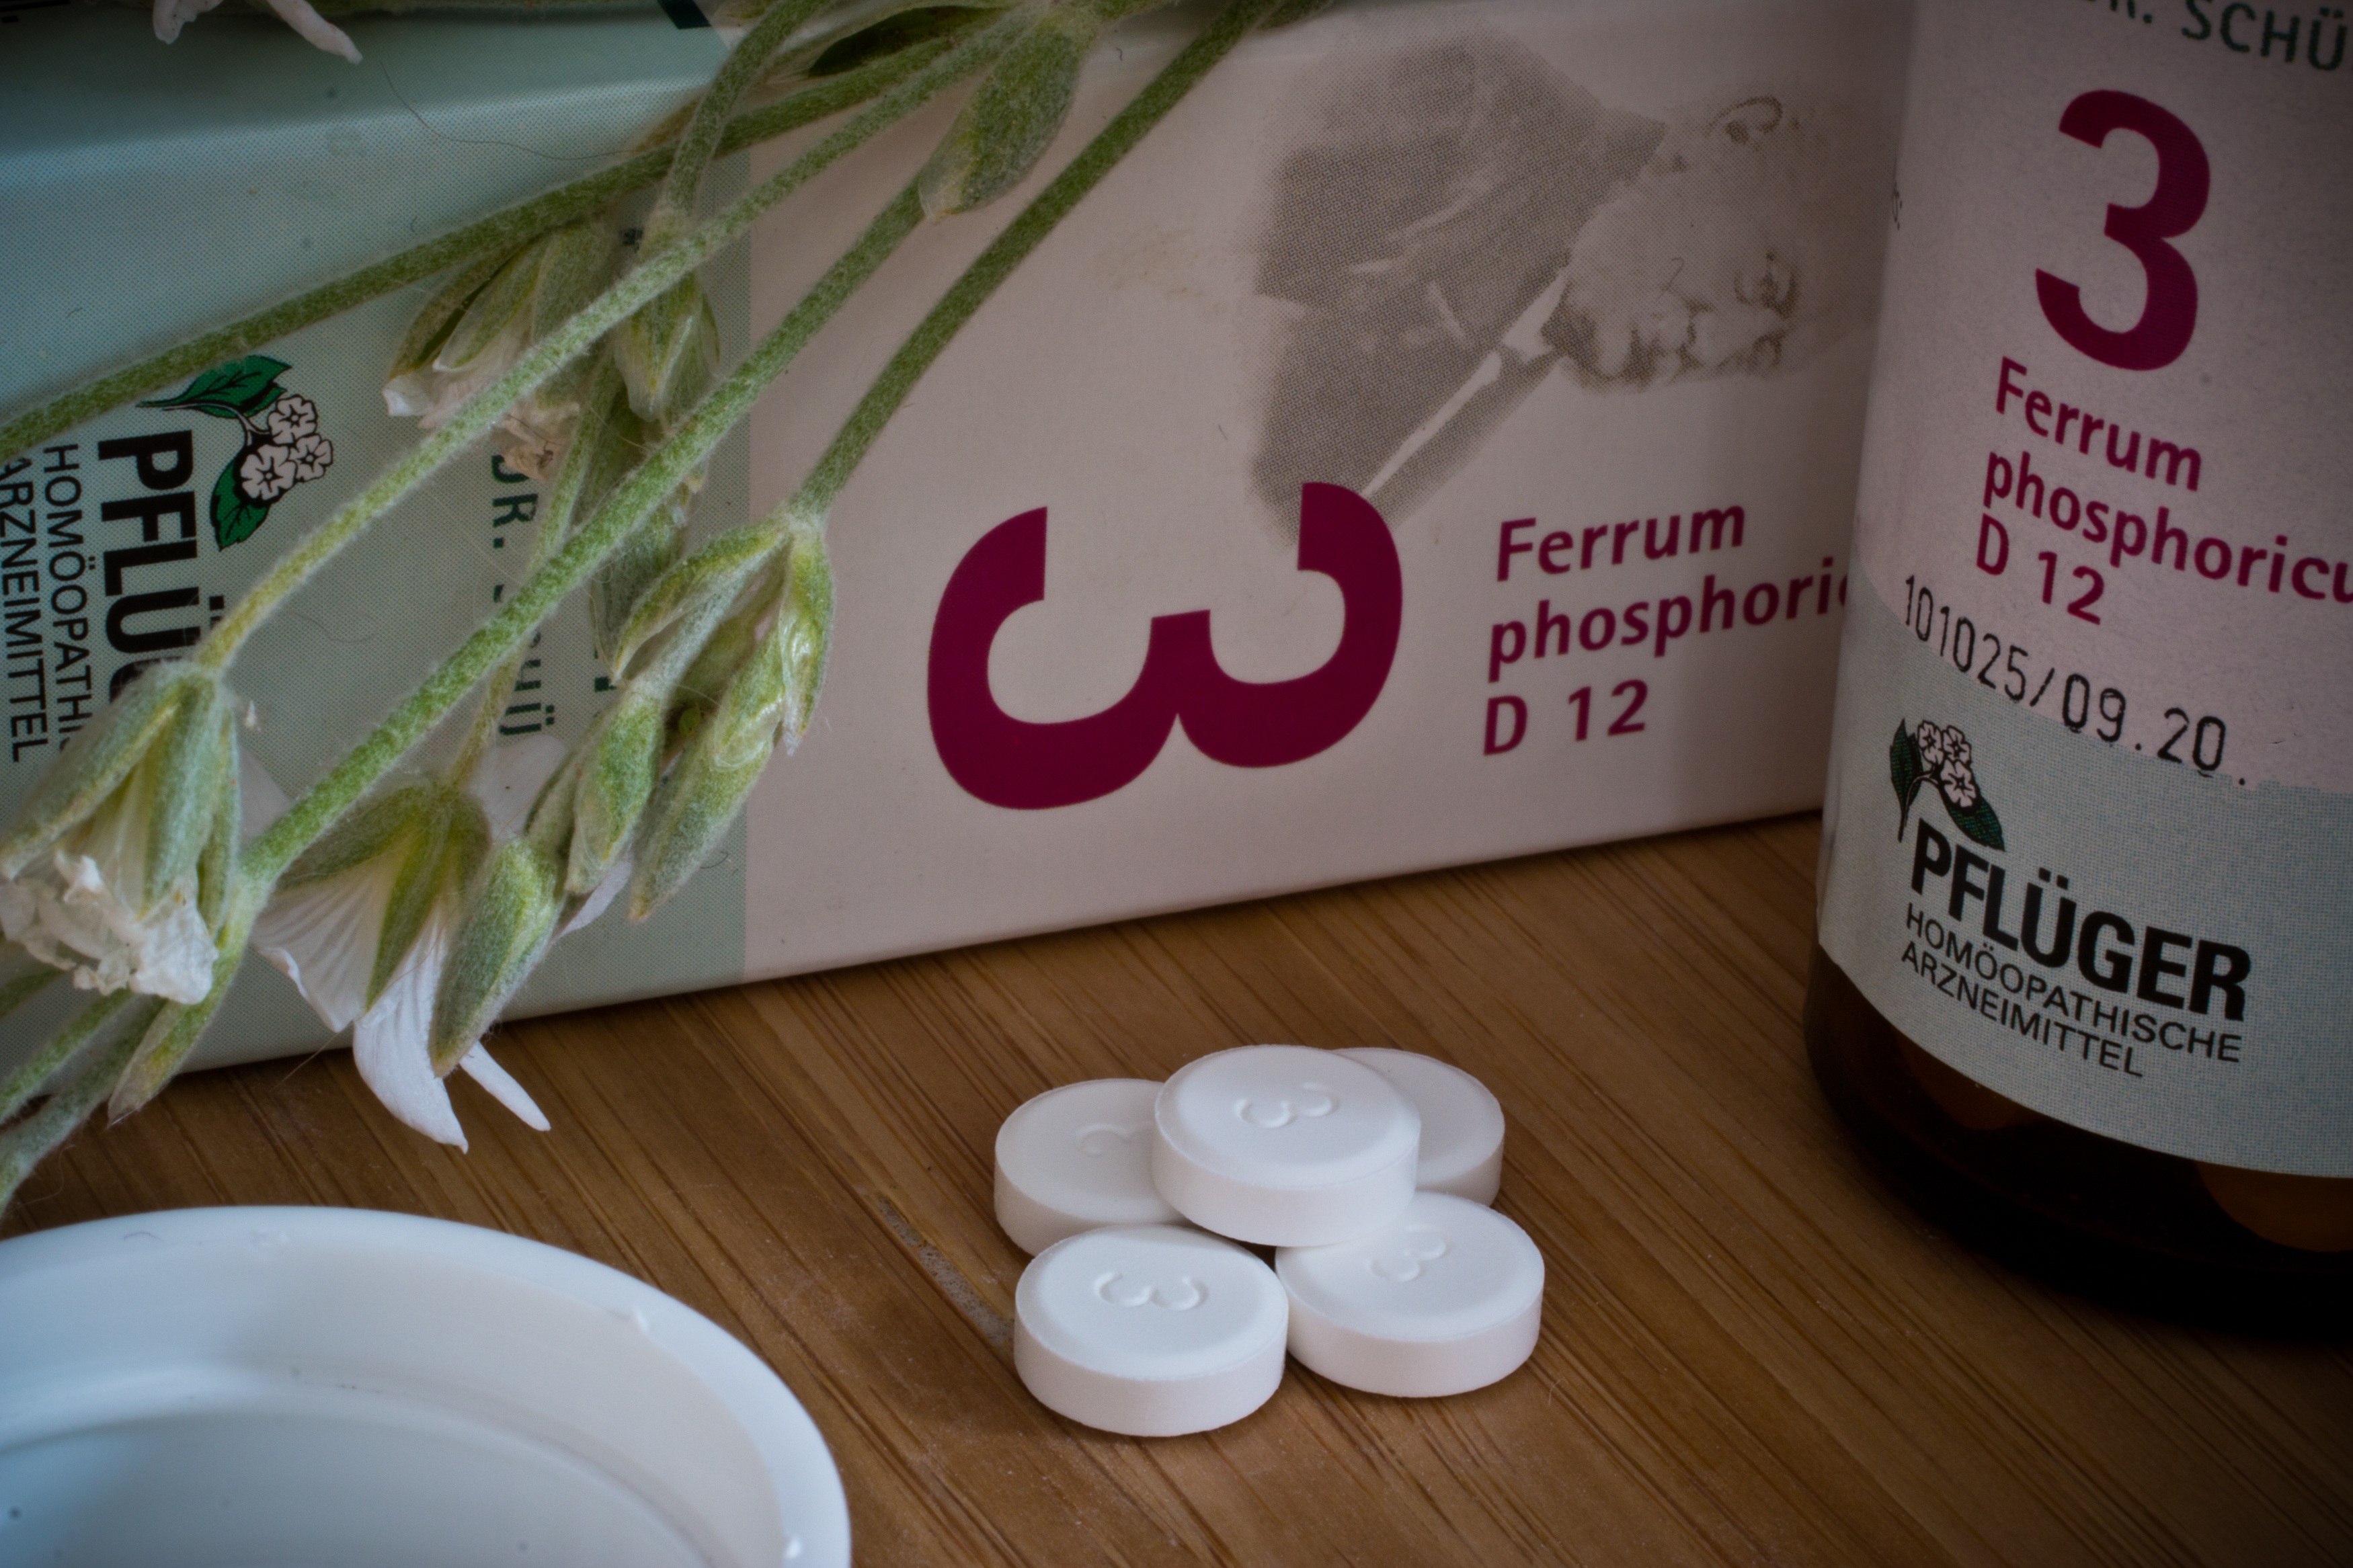
food, drink, flavor, biochemistry, sense, naturopaths, sch ssler, bath salts, alternative therapy, animal heilpraktiker